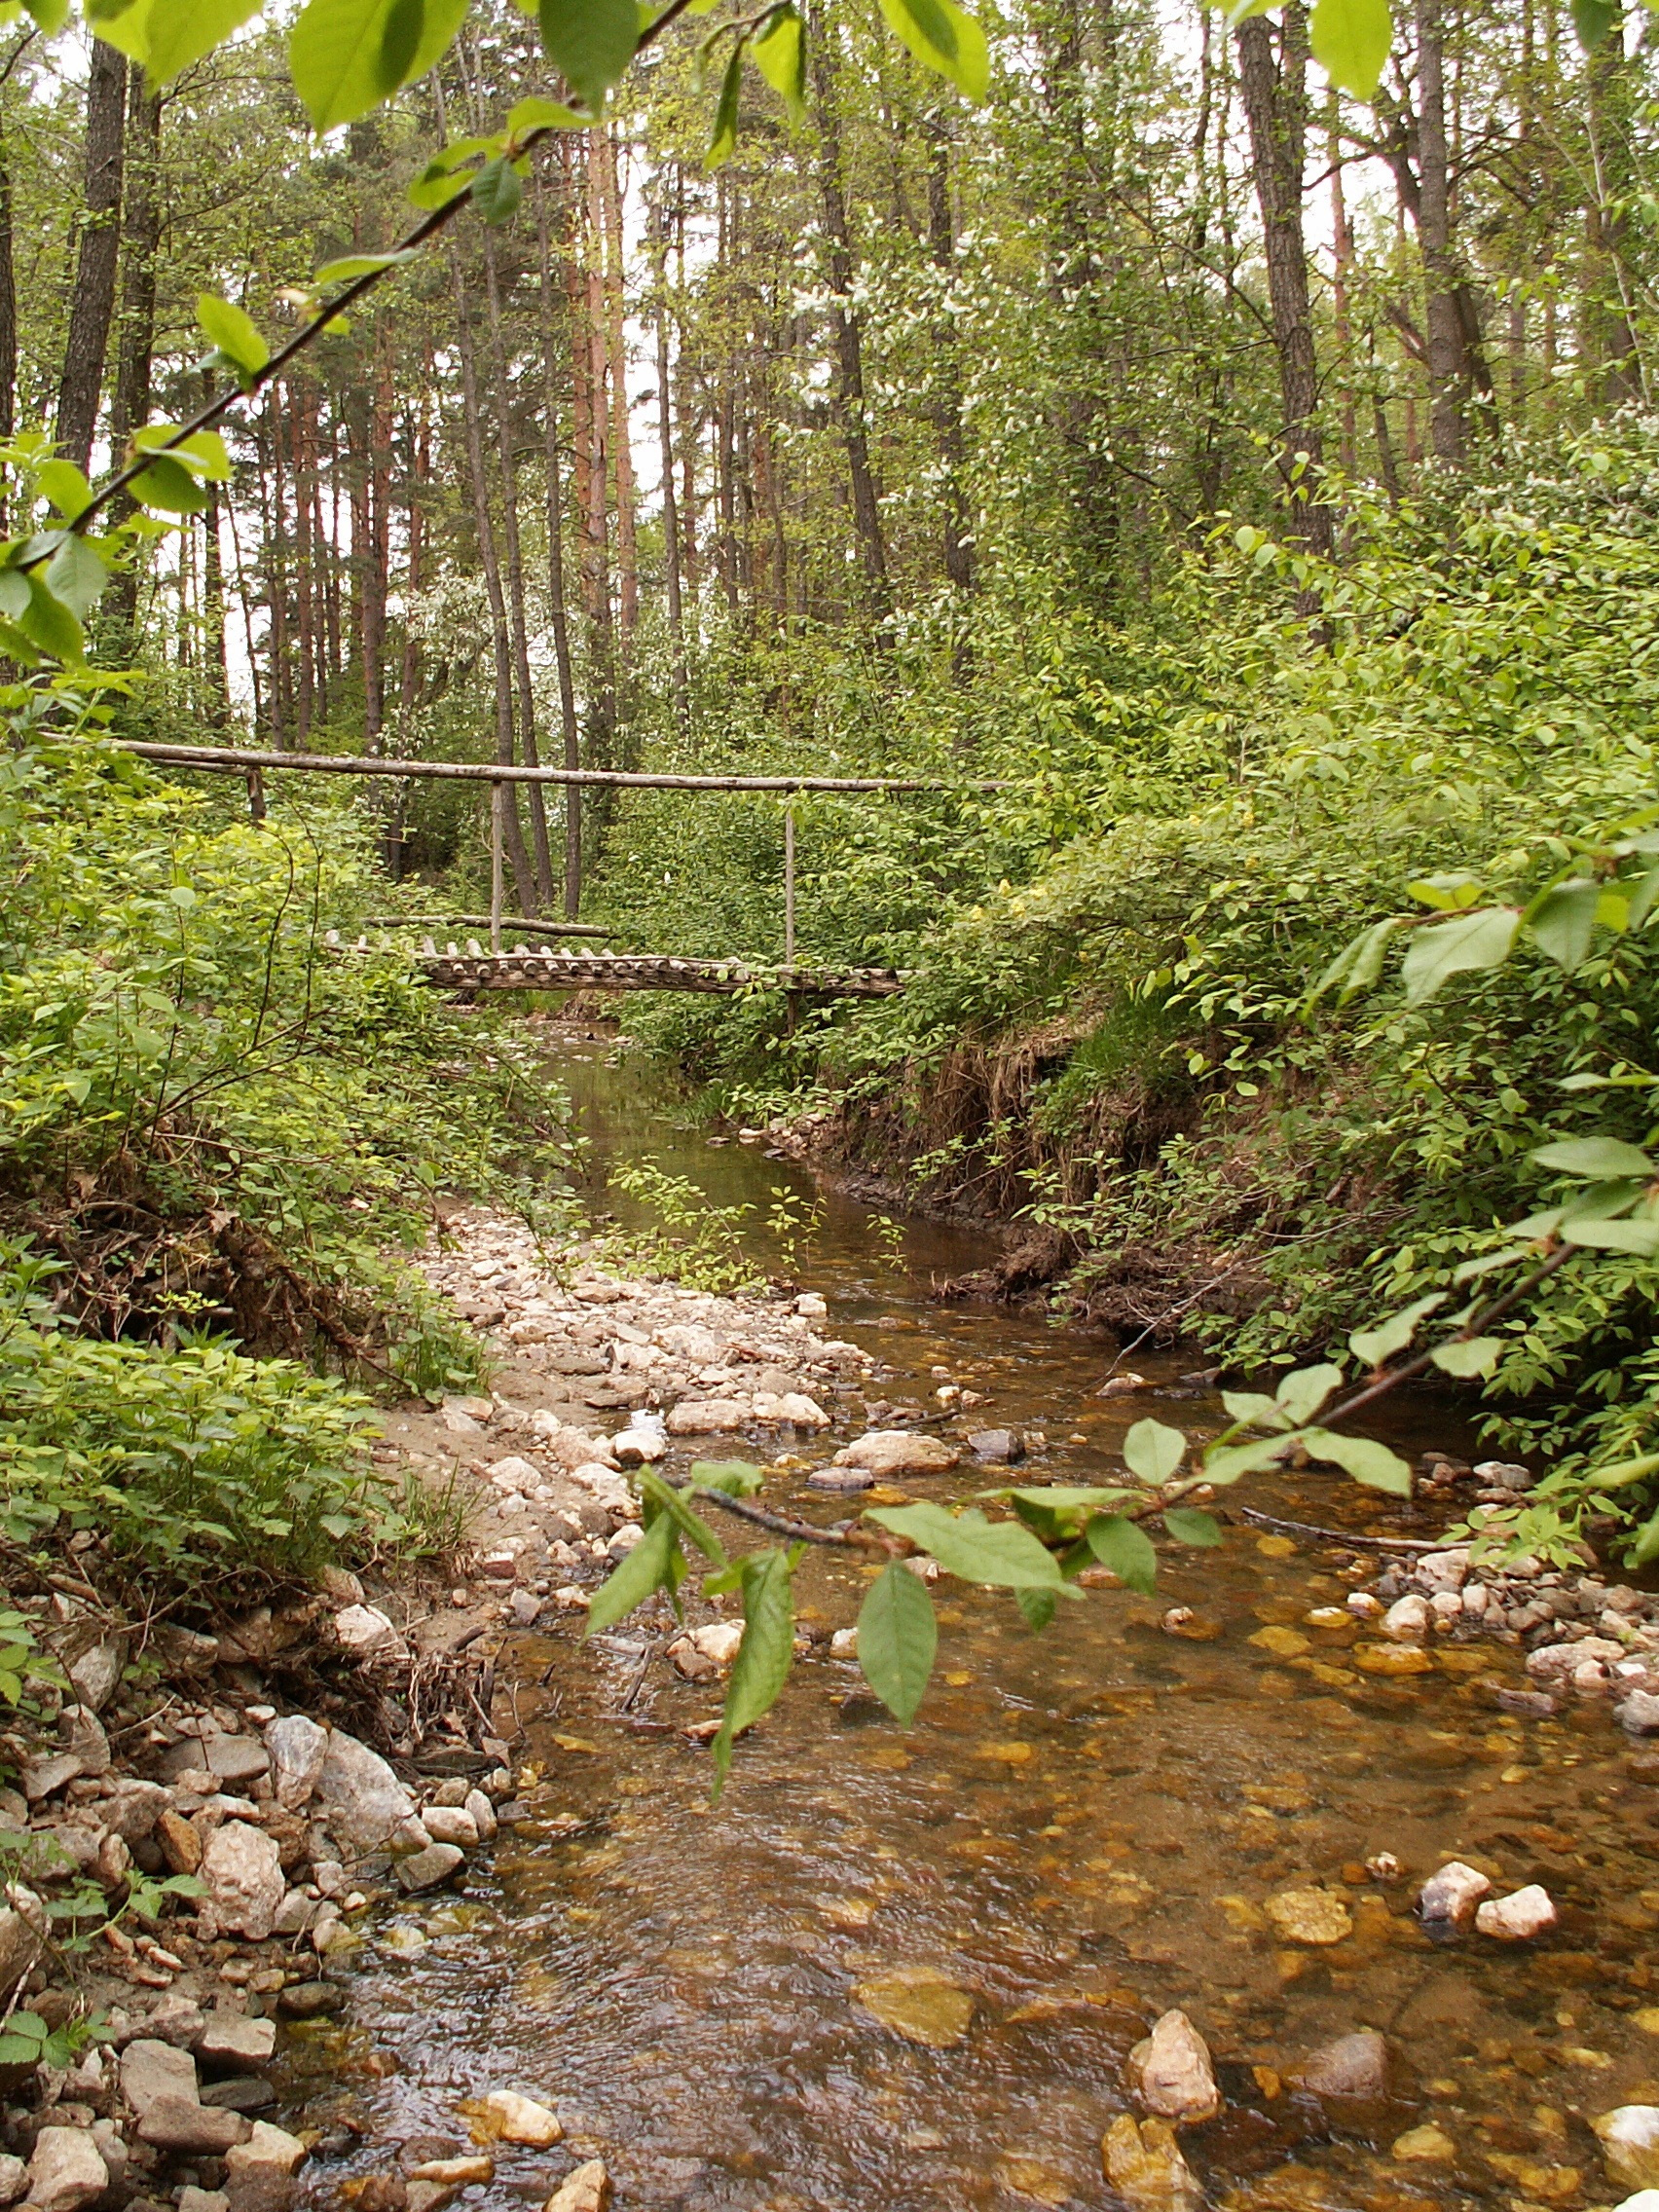
tree, water, forest, creek, wilderness, trail, leaf, river, stream, jungle, flowing, autumn, botany, trees, vegetation, rainforest, ravine, woodland, habitat, water feature, ecosystem, watercourse, stony, nature reserve, old growth forest, creek bed, natural environment